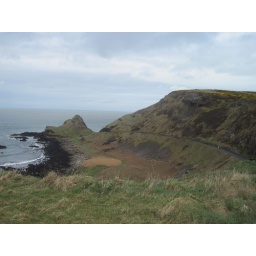
Tuesday, April 5 in Northern Ireland. County Antrim, Bushmill's Distillery, the Giant's Causeway and the coast of Northern Ireland by bus